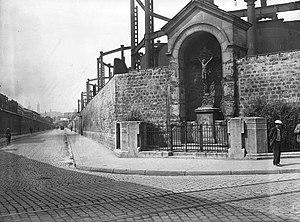
Paris, au croisement de la rue de l'Evangile et de la rue d'Aubervilliers. Croix de l'Evangile
La croix de l'Évangile est une croix monumentale de Paris, en France. Il s'agit de la dernière croix de carrefour de la ville.